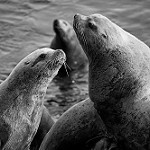
Label: B & W